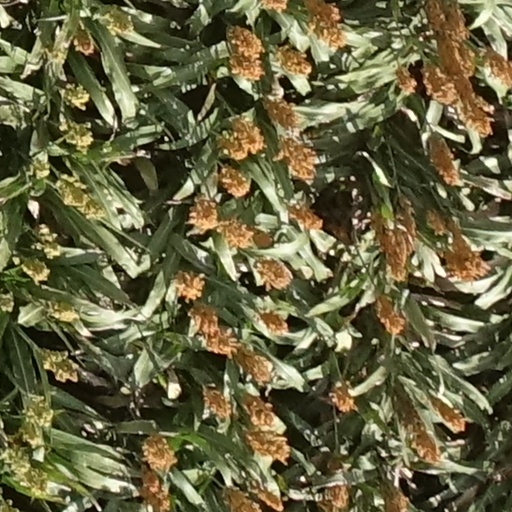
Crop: sorghum